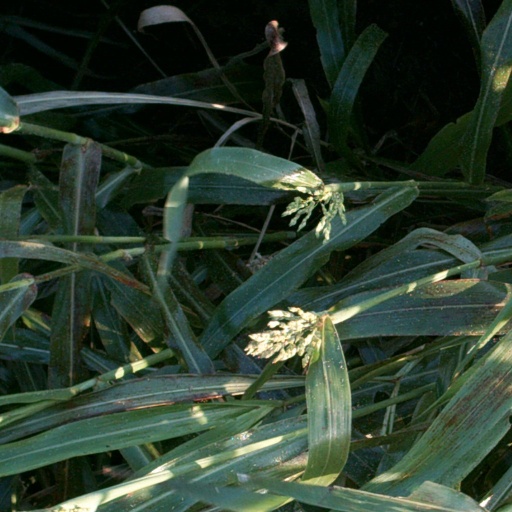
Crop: sorghum